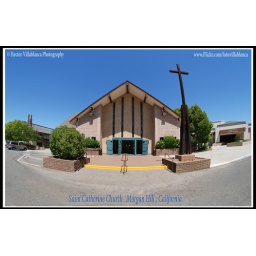
saitn catherine church in morgan hill california by hector villablanca